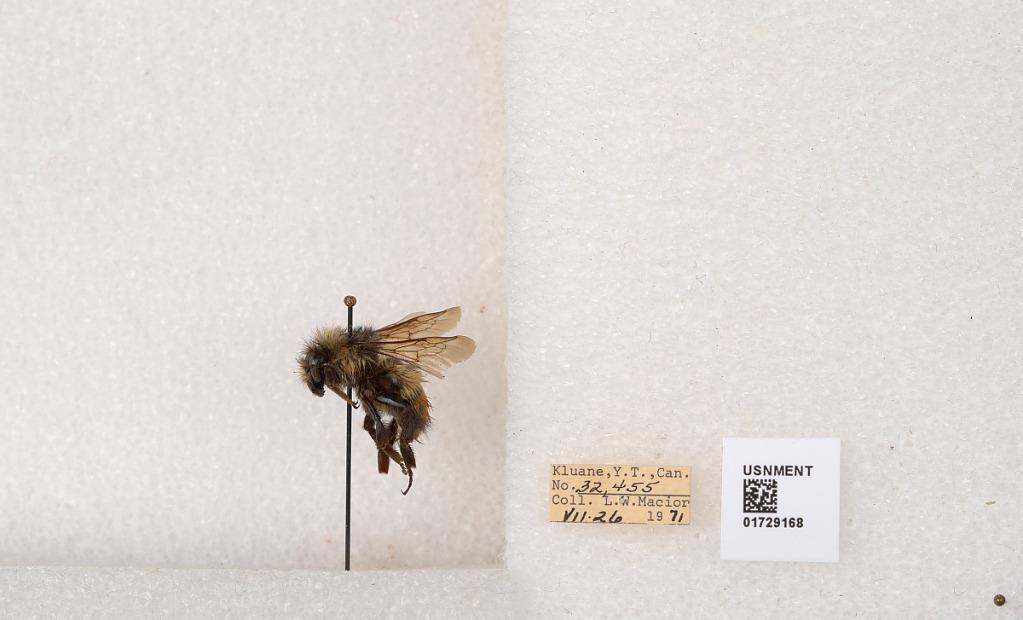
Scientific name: Bombus flavifrons Cresson
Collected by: L. Macior
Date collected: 1971-7-26
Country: Canada
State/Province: Yukon Territory
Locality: Kluane National Park and Reserve
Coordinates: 60.7493, -139.504